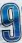
Number: 9